Bechukotai

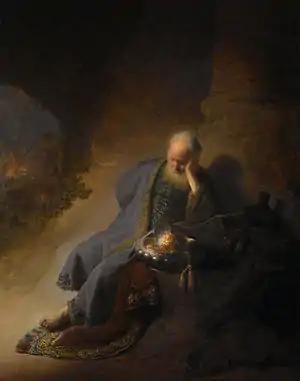
Jeremiah Lamenting the Destruction of Jerusalem (painting by Rembrandt)

Maimonides read Leviticus 26:21 to say, "If you walk with Me by chance, and will not hearken to Me; I will bring seven times more plagues on you according to your sins." Maimonides thus interpreted the verse to mean that if God punishes one with troubles, and one considers them as mere accidents, then God will send more serious punishments. Maimonides saw this expressed in Leviticus 26:27–28, which he read to say, "If you walk with Me by chance: then I will walk with you also in the fury of chance." For people's belief that their troubles are mere accidents will lead them to continue in their wrong actions and will prevent them from abandoning their evil ways. In a similar vein, Jeremiah 5:3 says, "You have stricken them, but they have not grieved." For this reason, God commanded us to pray to God, to entreat God, and to cry before God in time of trouble.